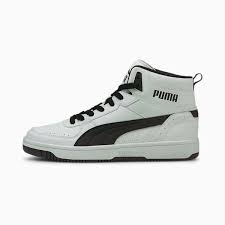
Label: Sneaker